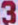
Number: 3